Alkan Air

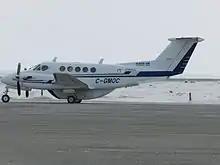
Alkan Air BE20 at Cambridge Bay Airport

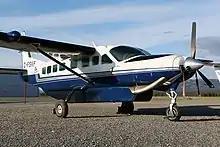
C-FSKF, the aircraft involved in the accident, pictured in Whitehorse approximately one year earlier

In addition Transport Canada lists a Cessna 206 and a DHC-3 Otter with cancelled certificates.